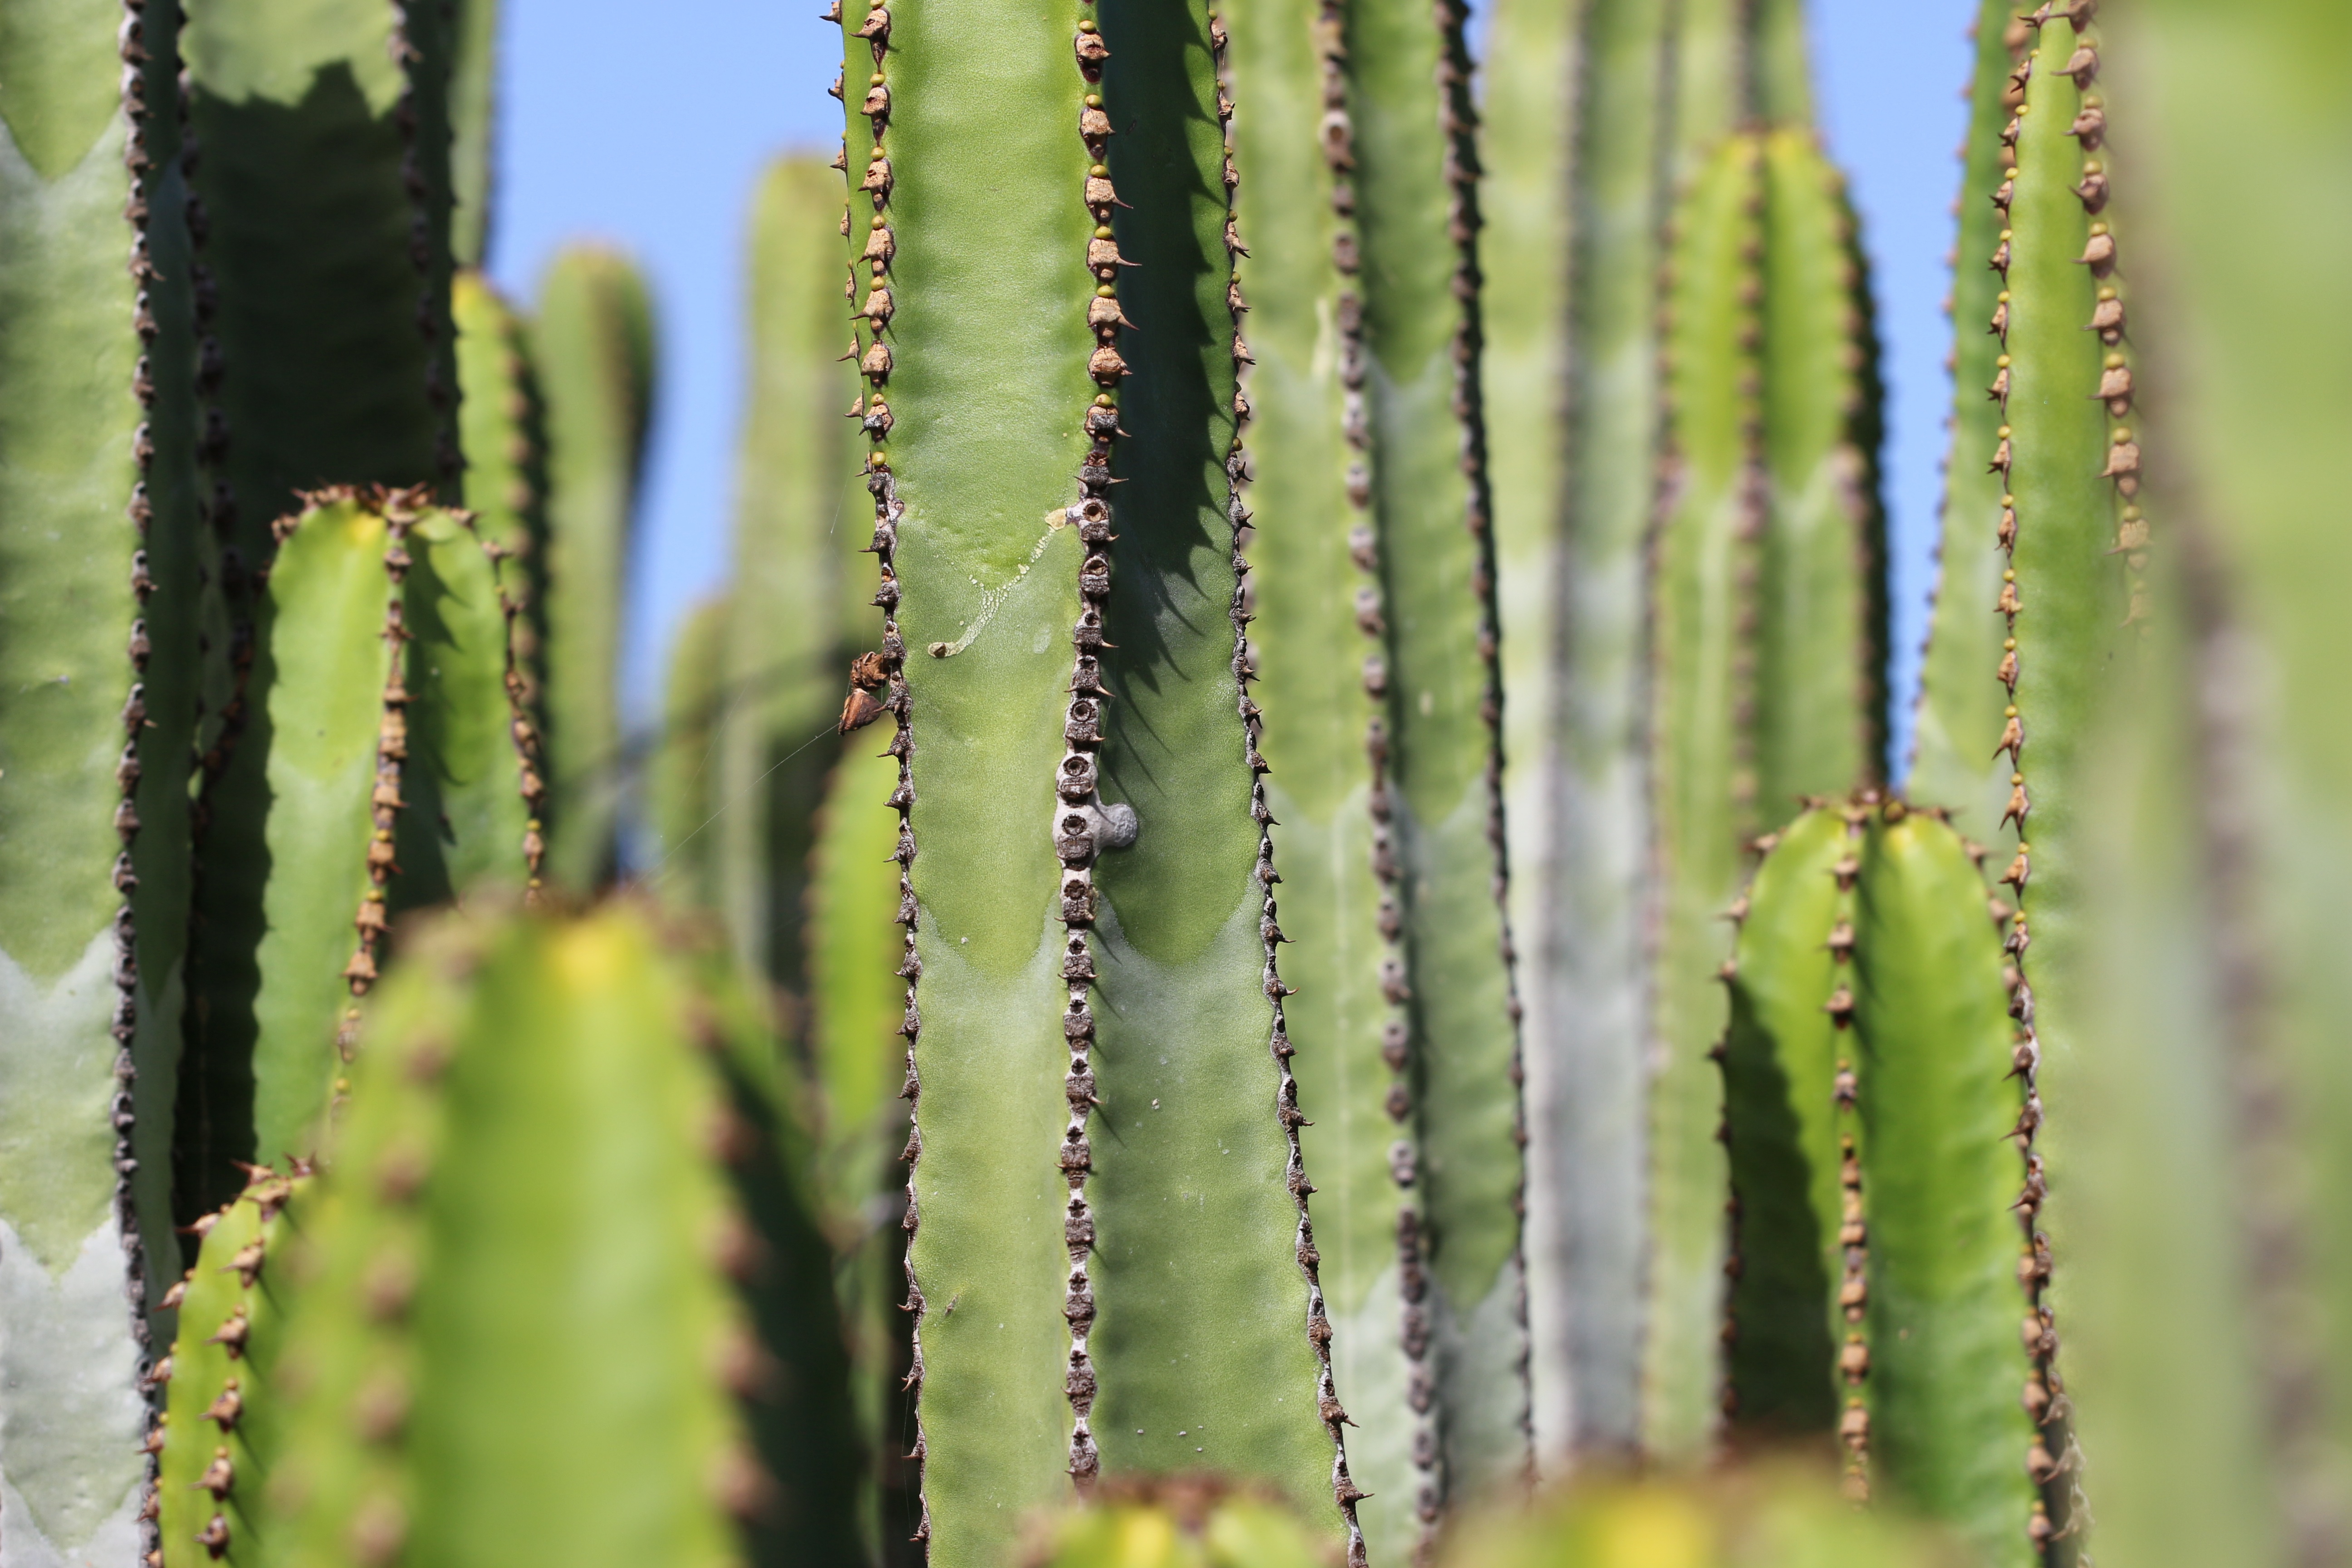
sea, nature, prickly, cactus, plant, flower, green, botany, flora, fauna, close up, thorns, tenerife, spur, canary islands, flowering plant, pieksig, desert plant, plant stem, land plant, thorns spines and prickles, hedgehog cactus, san pedro cactus